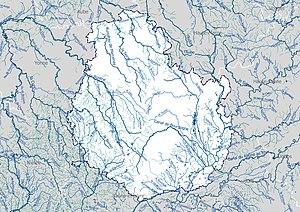
Réseau hydrographique du département de la Côte-d'Or (France).
La liste des cours d'eau de la Côte-d'Or présente les principaux cours d'eau traversant pour tout ou partie le territoire du département français de la Côte-d'Or dans la région Bourgogne-Franche-Comté. Plus de 1 200 cours d'eau sont recensés en 2014 dans le référentiel national BD Carthage sur le territoire départemental, dont 85 cours d'eau naturels et neuf canaux de longueur supérieure à 10 km.